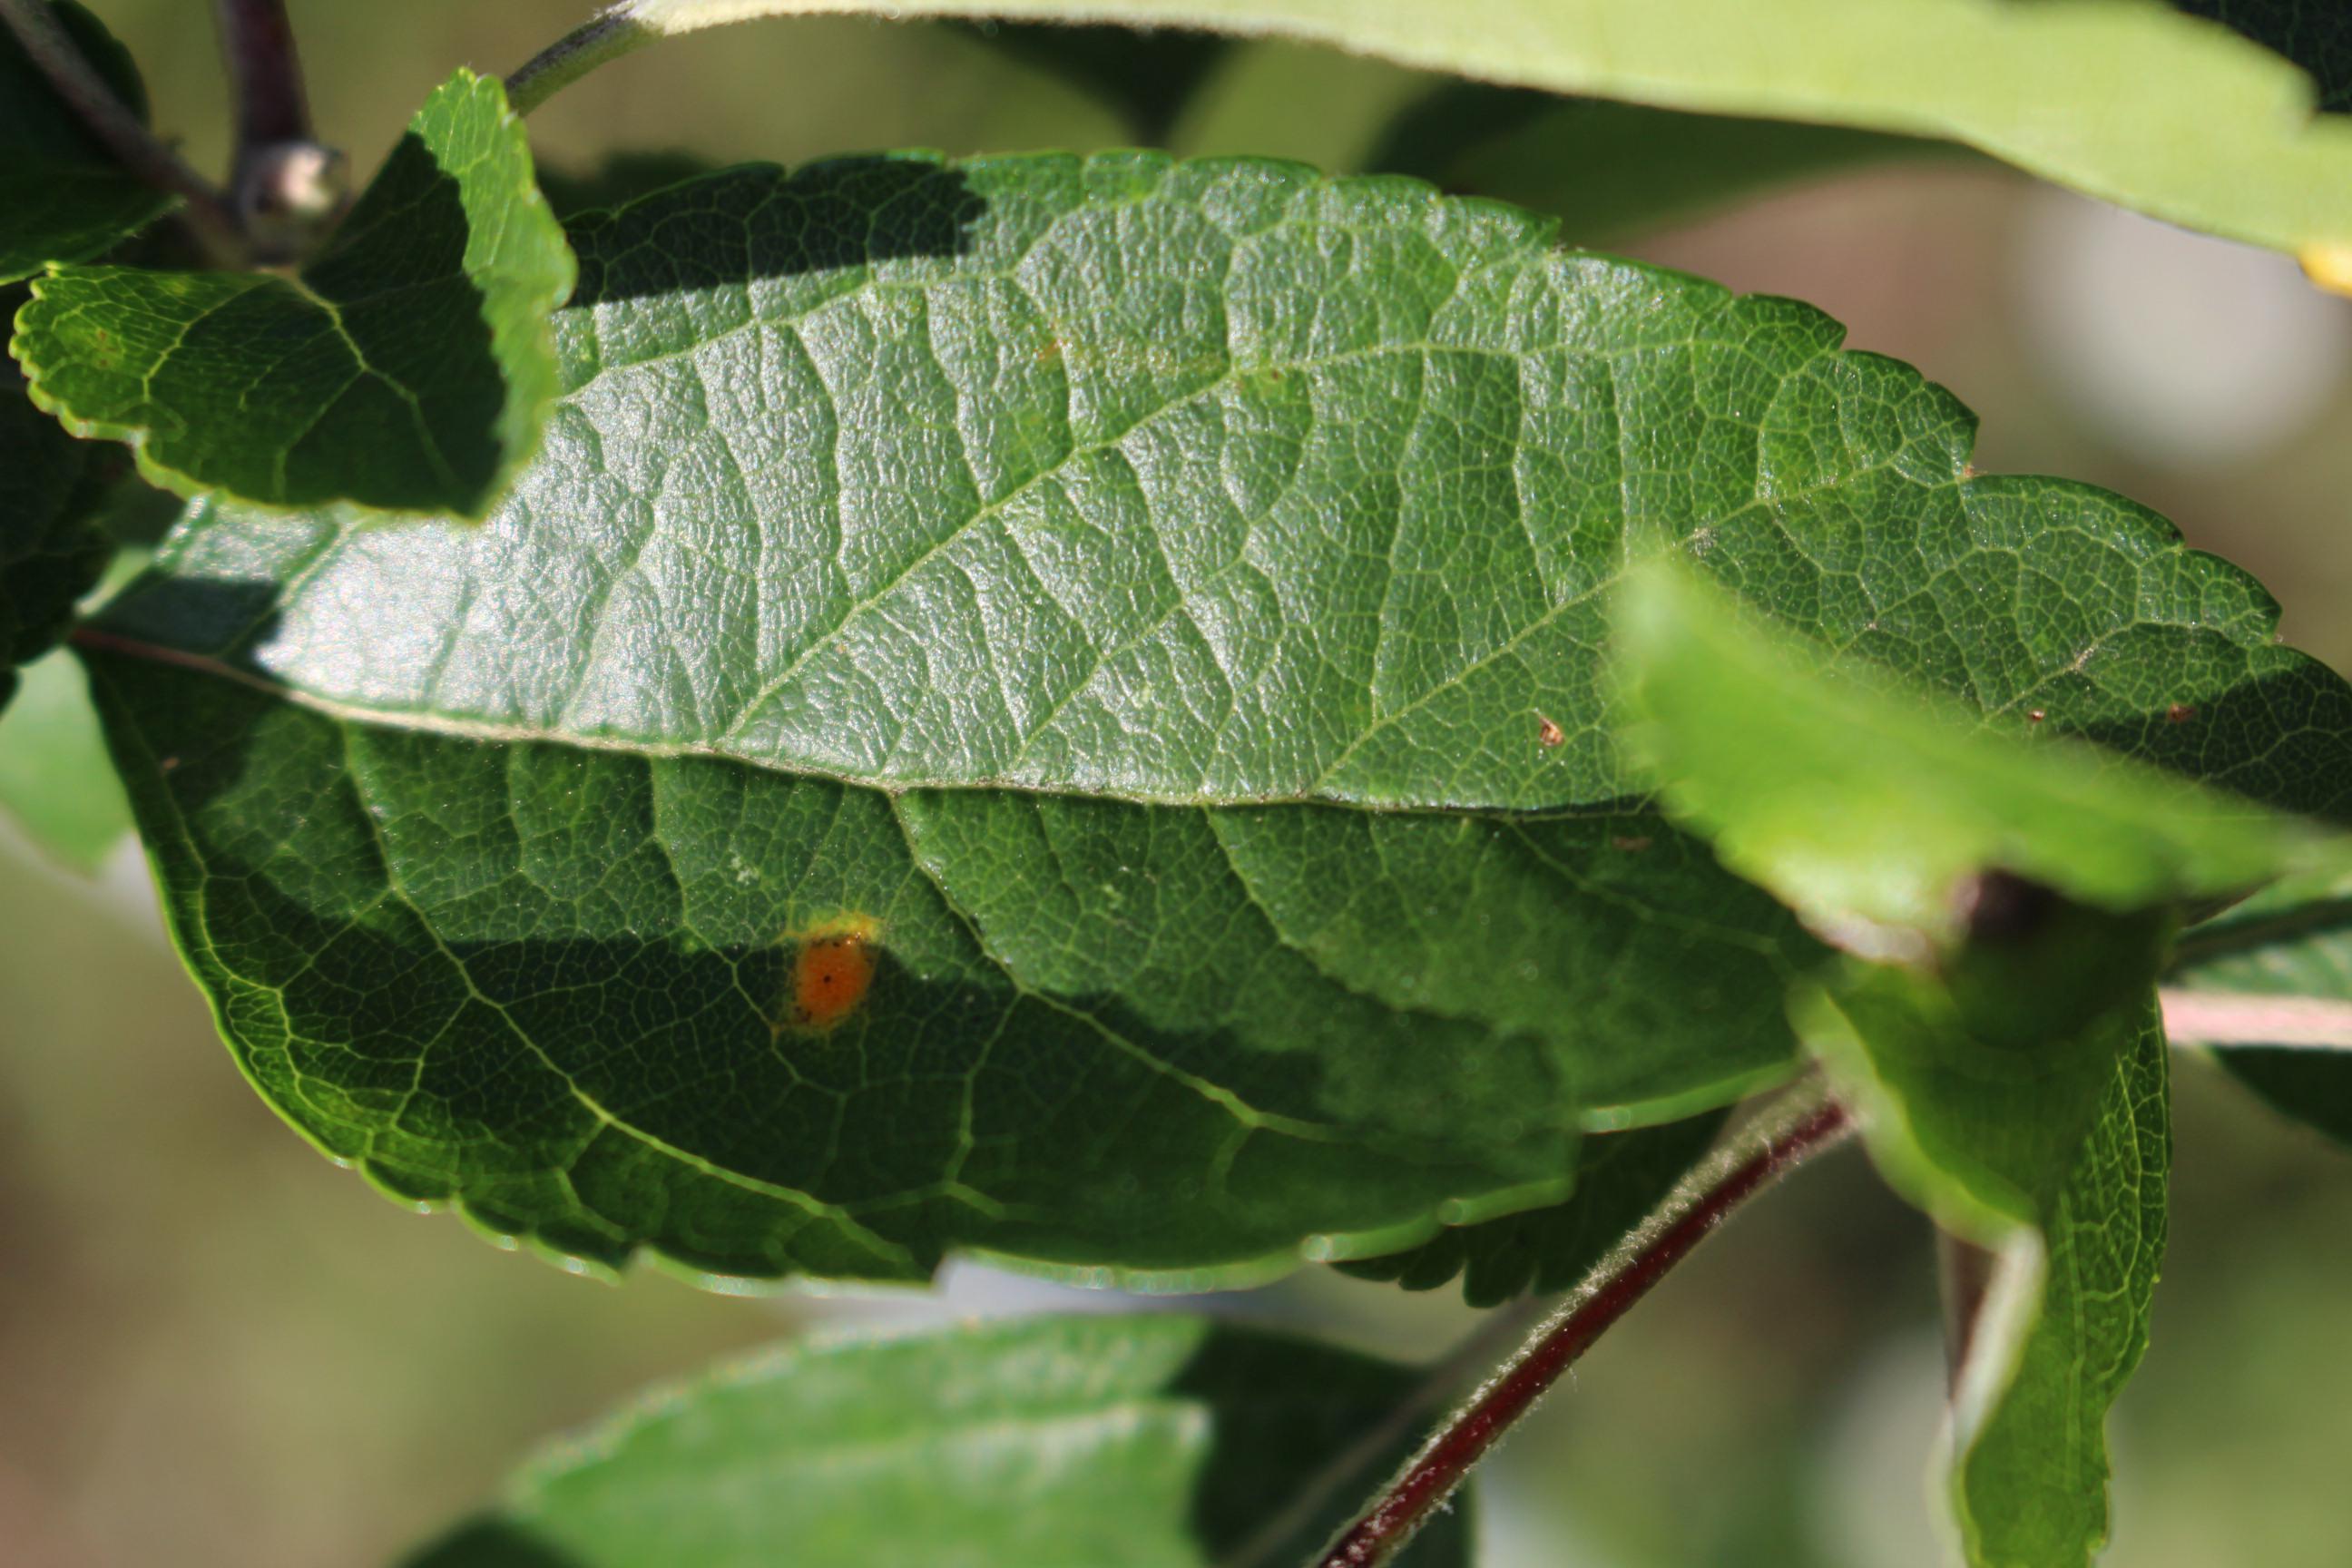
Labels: rust